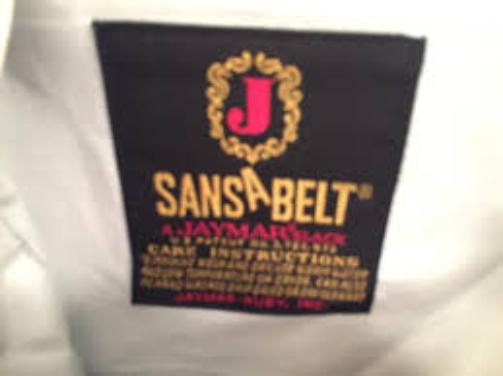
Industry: Clothes